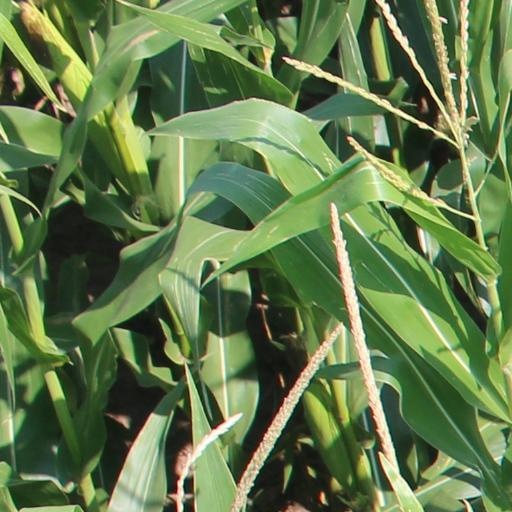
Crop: maize; corn